Saawariya

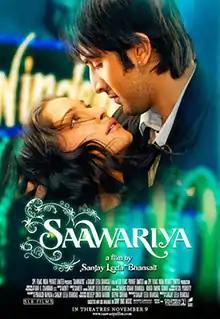
Theatrical release poster

Saawariya is a 2007 Indian Hindi-language musical romance film directed and produced by Sanjay Leela Bhansali, based on Fyodor Dostoevsky's 1848 short story "White Nights". The film marked the debuts of Ranbir Kapoor and Sonam Kapoor. It was the last film appearance of both Zohra Sehgal and Begum Para before their deaths. Co-produced by Sony Pictures Entertainment, it is the first Indian film to receive a North American release by a Hollywood studio and is one of the first Indian films to be released on Blu-ray Disc.